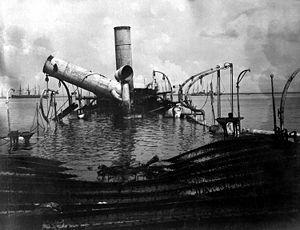
La bataille de la baie de Manille ou bataille de Cavite se déroula le 1ᵉʳ mai 1898, durant la guerre hispano-américaine. L'Asiatic Squadron, le Asiatic Squadron de l'United States Navy commandé par le commodore George Dewey engagea la flotte espagnole commandée par l'amiral Patricio Montojo y Pasarón et la détruisit en ne perdant qu'un seul homme, victime d'une crise cardiaque.
La Reina Cristina est un croiseur non protégé de classe Reina Cristina de la marine espagnole. Il participe à la bataille de la baie de Manille.